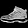
Label: Ankle boot